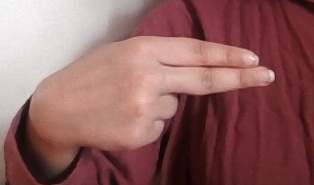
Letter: ain